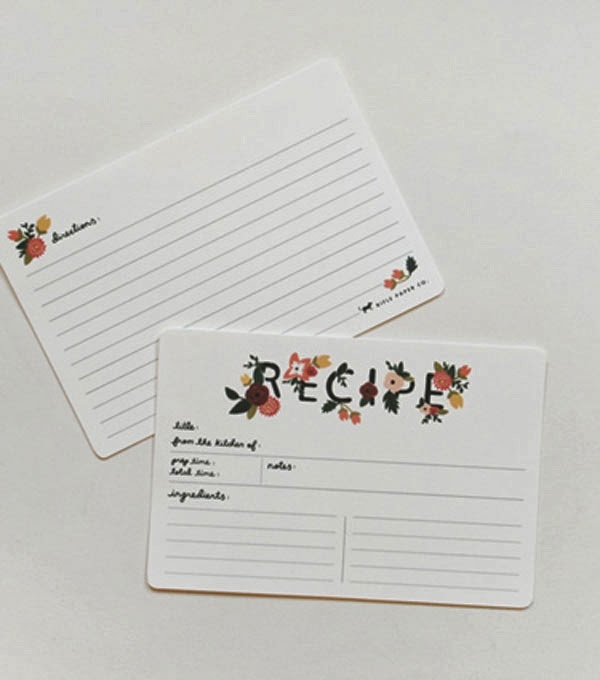
{Rifle Paper Co.} Recipe Cards :: Hanging Garden :: Set of 12
6" L × 4" W Natural white cover paper Printed in full color and foil stamped Metallic gold foil Set of 12 Made in USA
Brand: SUAU
Category: Office Supplies > Filing & Organization > Recipe Card Boxes